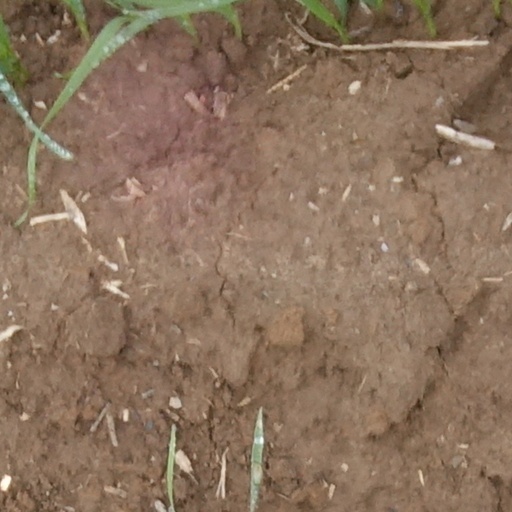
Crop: wheat